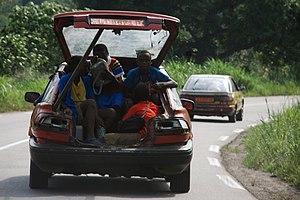
Transport des passagers à Mbanga au Cameroun. This is an image with the theme ""Africa on the Move or Transport"" from: Cameroon"
Mbanga est une commune du Cameroun située dans le département du Moungo et la région du Littoral, sur l'axe routier Douala-Bafoussam.